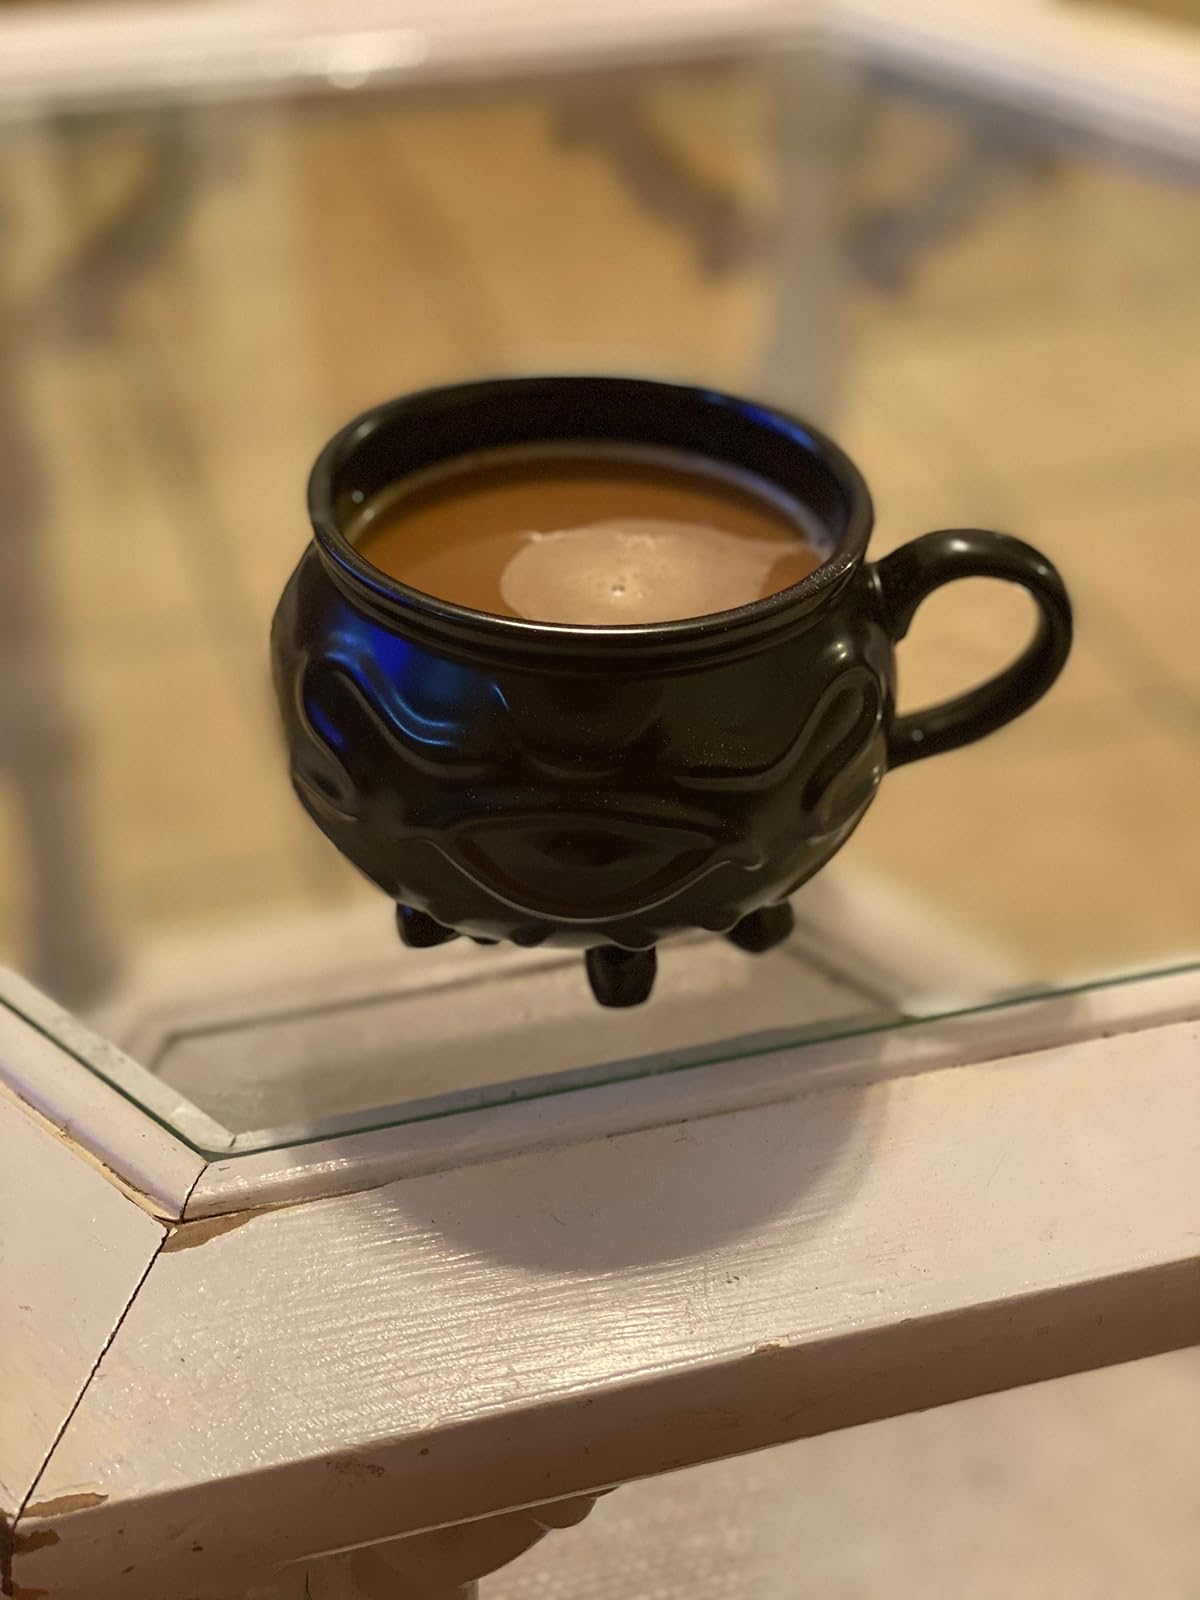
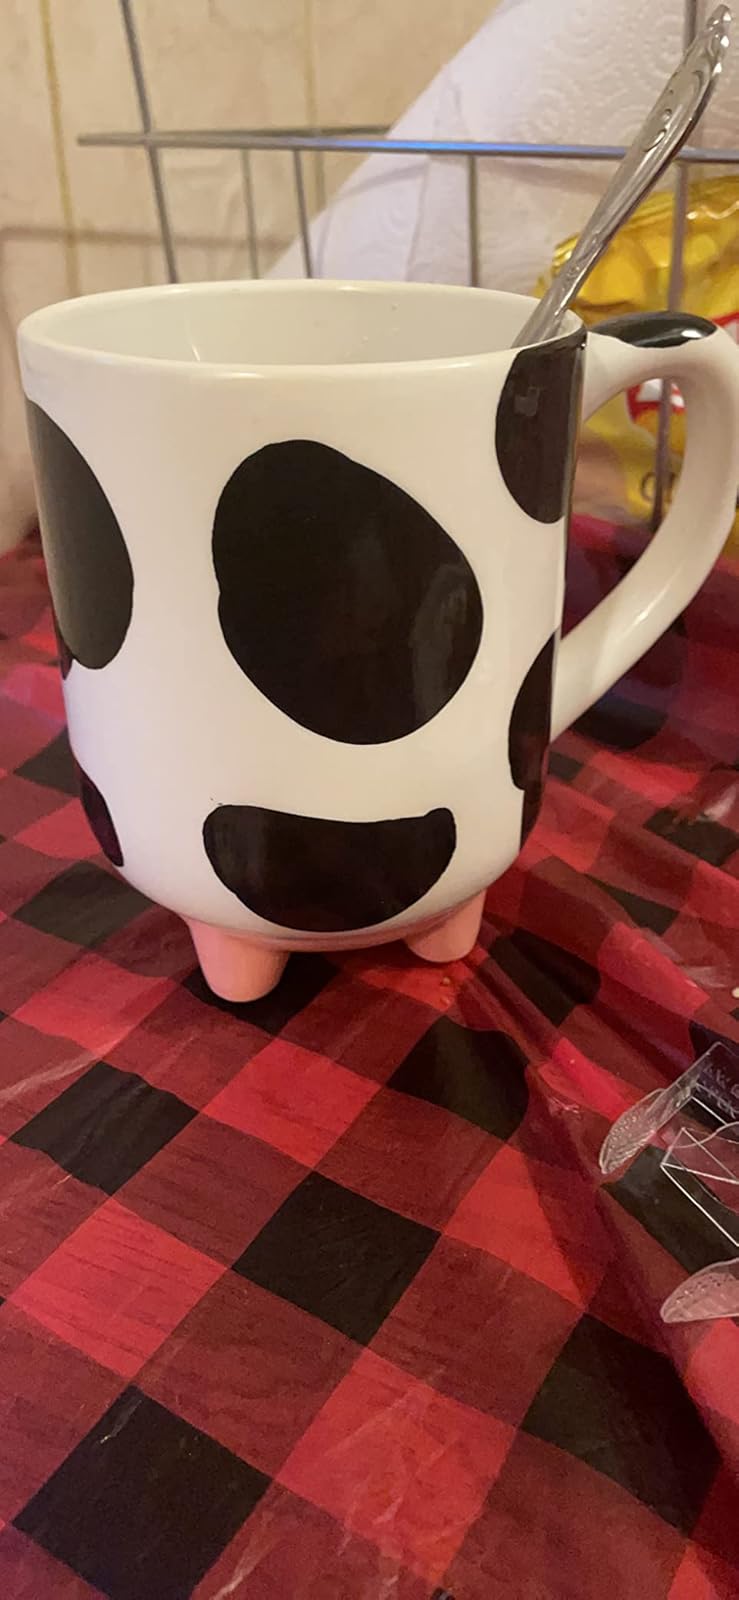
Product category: items_mug
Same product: no